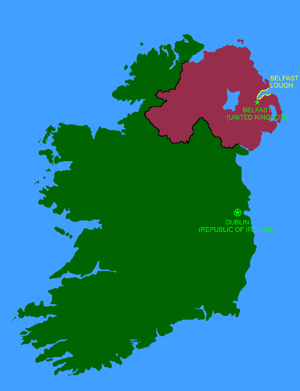
Belfast Lough est une anse en Irlande du Nord, près de Belfast. Les villes y étant situées sont, Belfast, Bangor et Carrickfergus. Un de ses affluents est la Lagan. Elle est très populaire pour le nautisme.